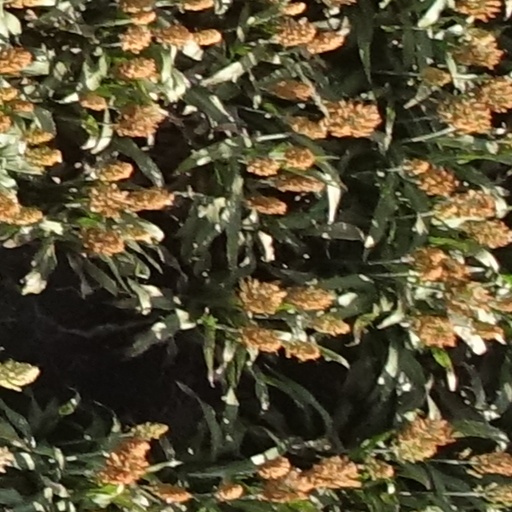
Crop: sorghum